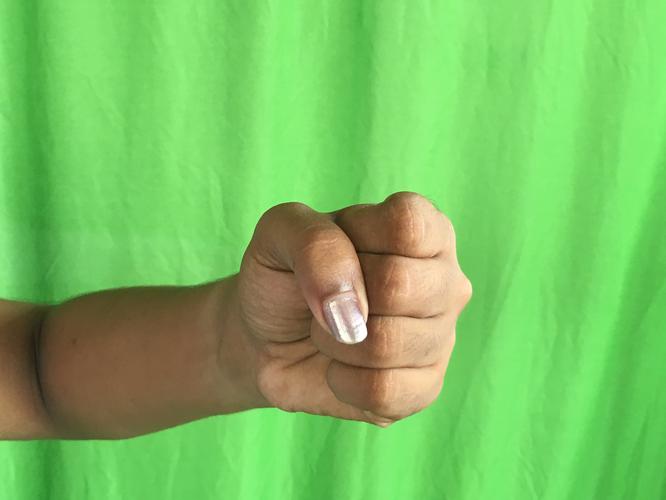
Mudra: Mushti
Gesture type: single_hand